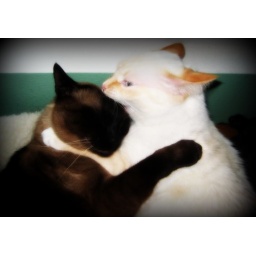
I took this of the boys cuddled in their bed and Flame is taking a nibble from Michu's head.